Bistahieversor

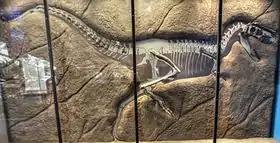
Wall-mounted juvenile

"Bistahieversor" differs from other tyrannosaurs in the possession of 64 teeth, an extra opening above the eye, and a keel along the lower jaw, among many other unique traits. The opening above the eye is thought to have accommodated an air sac that would have lightened the skull's weight. "Bistahieversor" also had a complex joint at its "forehead" that would have stabilized the skull to prevent movement at the joint.